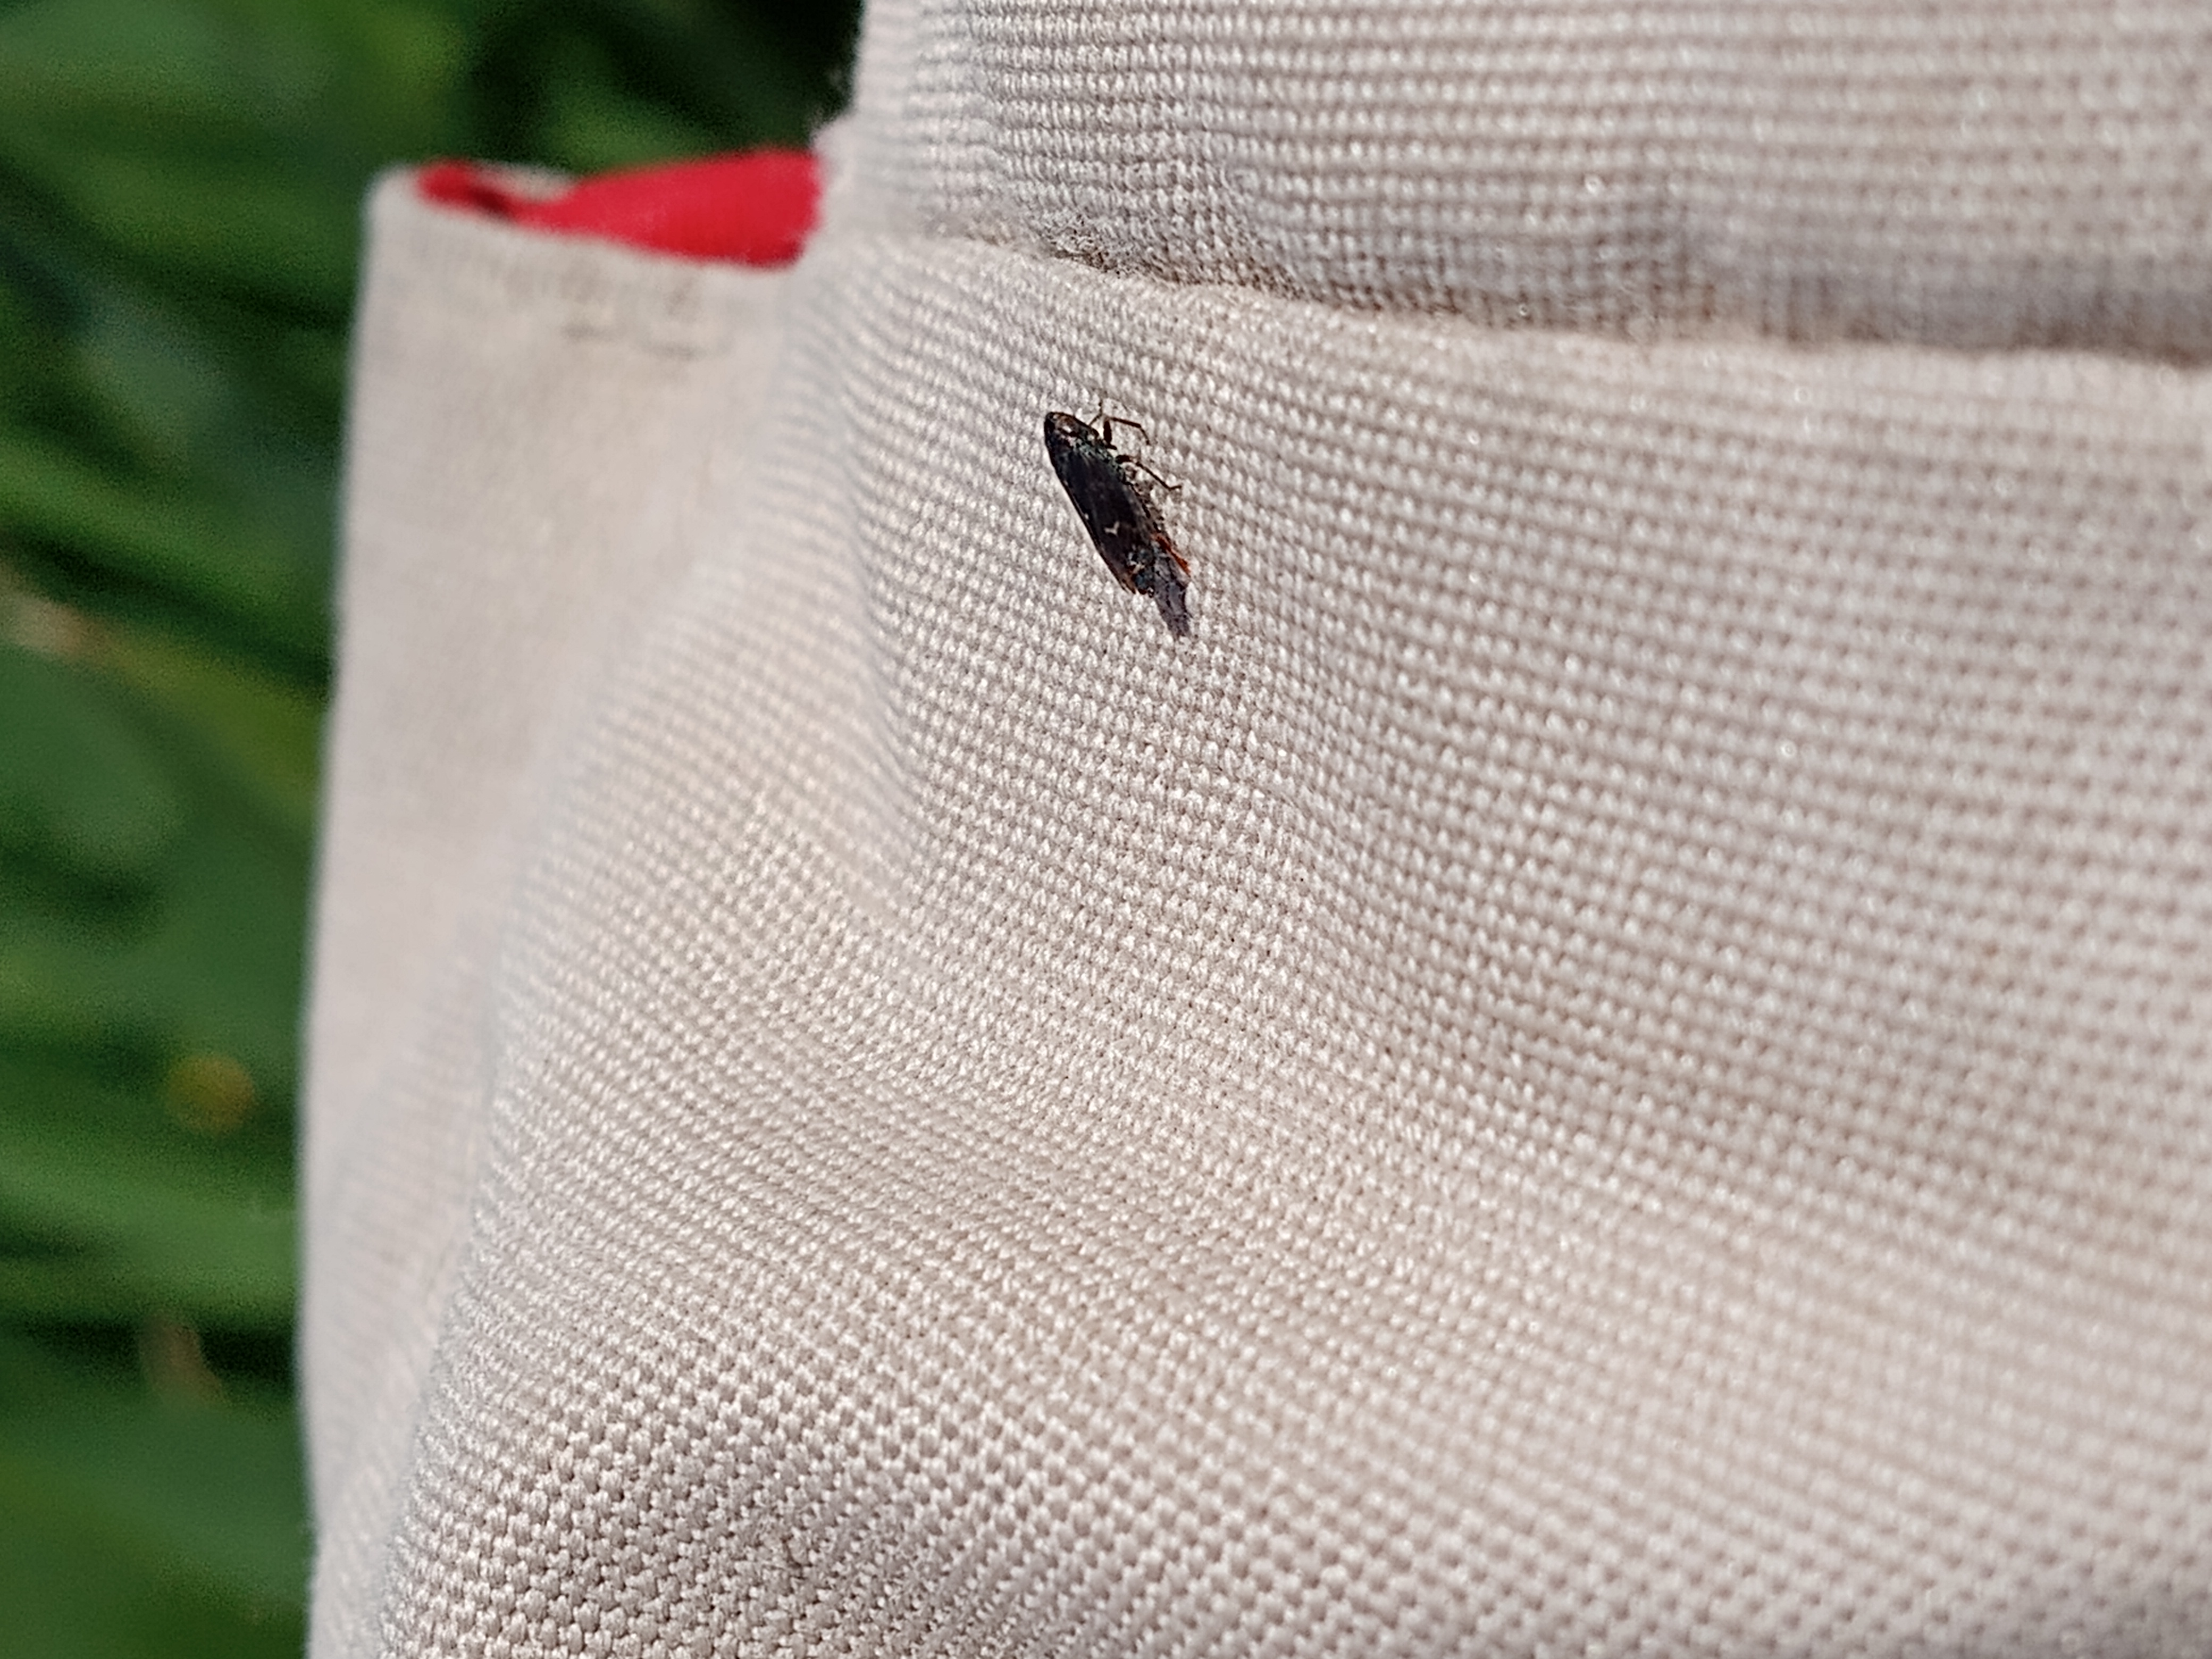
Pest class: occasional_pest